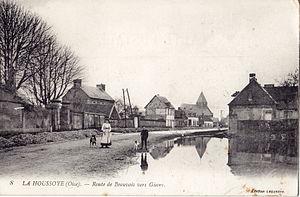
Carte postale ancienne éditée par Lequesne
La Houssoye est une commune française située dans le département de l'Oise, en région Hauts-de-France.